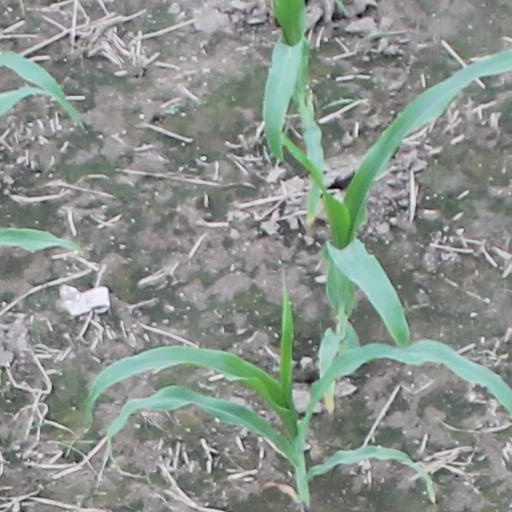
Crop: maize; corn